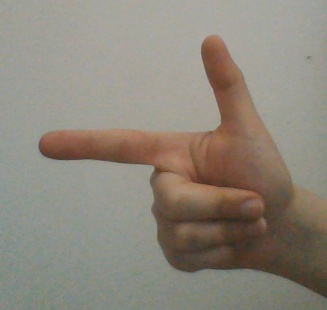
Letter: yaa